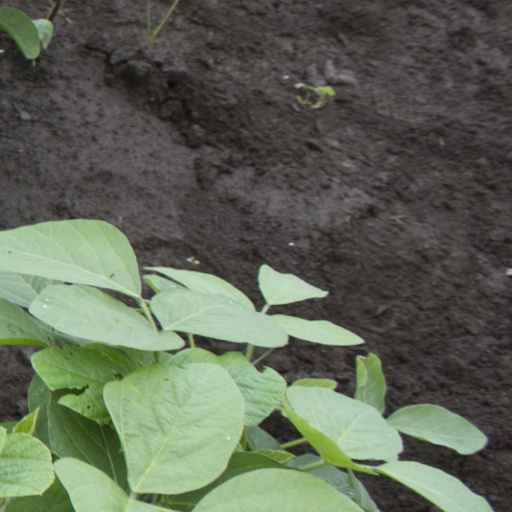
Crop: soybean